Boguszowice, Cieszyn

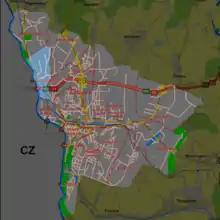
Boguszowice highlighted on map of Cieszyn

Boguszowice is a district of Cieszyn, Silesian Voivodeship, Poland. It was a separate municipality, but became administratively a part of Cieszyn in 1973.